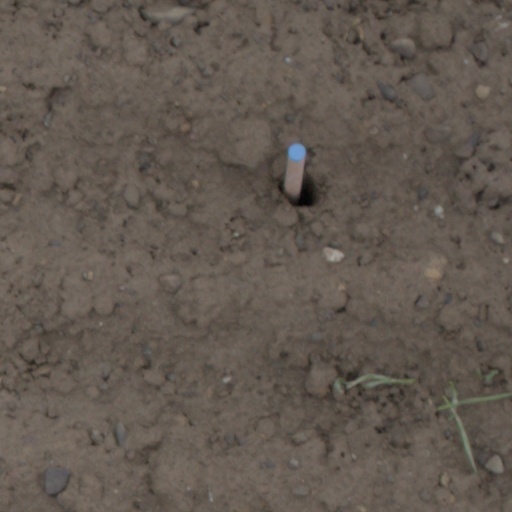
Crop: wheat